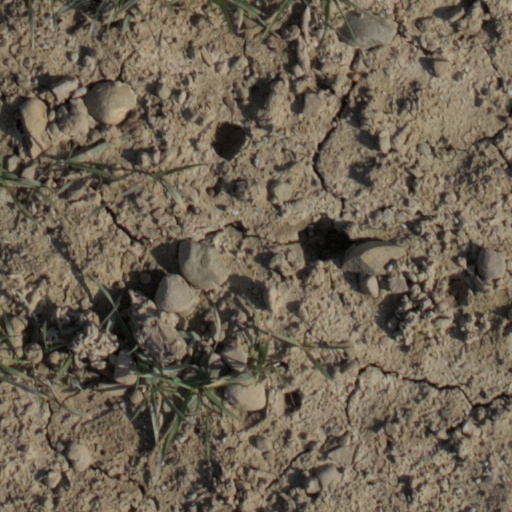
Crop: wheat